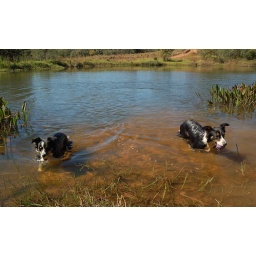
swimming in the lake